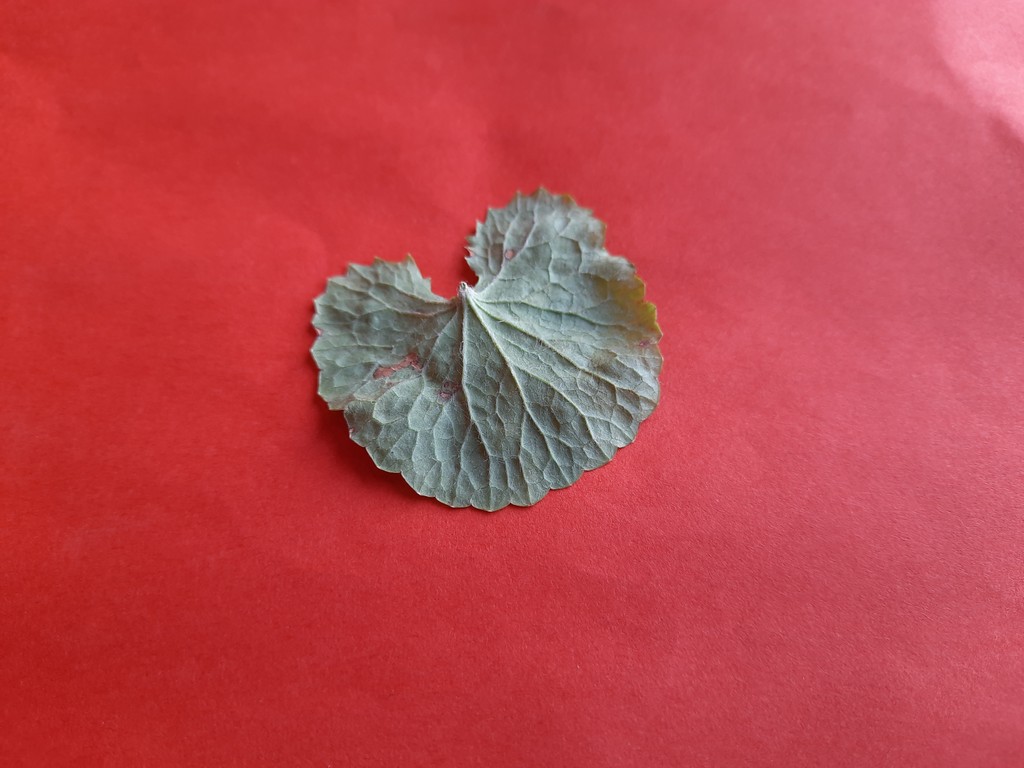
Label: Dried